Nestor Makhno

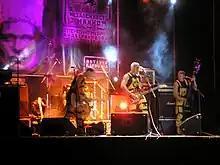
The band Ot Vinta! playing at Makhnofest-2006 in Huliaipole

Surrounded and under constant pursuit by the Red Cossacks, Makhno's detachment could only advance slowly under heavy machine gun fire and artillery bombardment. Makhno led his detachment to the Galician border before suddenly swinging around and heading back across the Dnieper. Heading north from Poltava to Belgorod, they finally managed to shake off the pursuing Cossacks at the end of January 1921. By this point he had travelled more than 1,500 kilometers, lost most of his equipment and half of his detachment, but he also found himself in a position to once again lead an offensive against the Red Army. Following the outbreak of the Kronstadt rebellion, Makhno dispatched detachments to various regions of Southern and Central Russia to foment insurrection, while he himself stuck to the banks of the Dnieper River. At this time, Makhno was wounded in the foot and had to be carried by a "tachanka", but still managed to personally lead the detachment from the front. After crossing back over to left-bank Ukraine, he split his detachment again, sending one to stir up revolt against the Cheka near the Sea of Azov while Makhno's own contingent of 1,500 cavalry and two infantry regiments continued along its path, seizing the equipment of the Red units it routed. During one engagement, Makhno was wounded in the stomach and fell unconscious, having to be evacuated on a "tachanka". Upon his resuscitation, he again divided his forces and sent them out in all directions, leaving himself behind with only his black "sotnia" remaining.